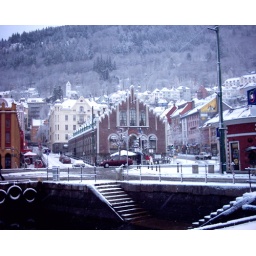
Torget, the fish market in the centre of Bergen, lookiing up to Floyen